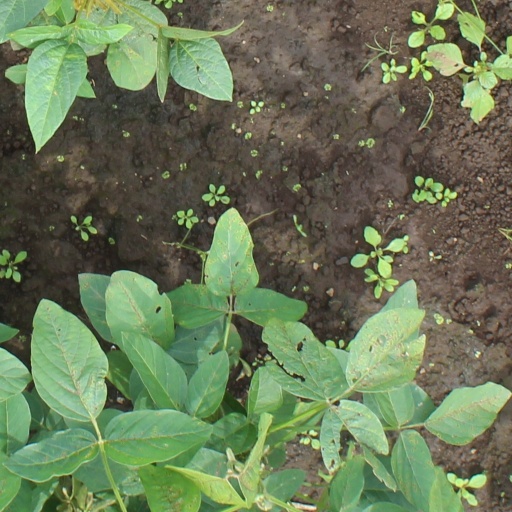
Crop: soybean